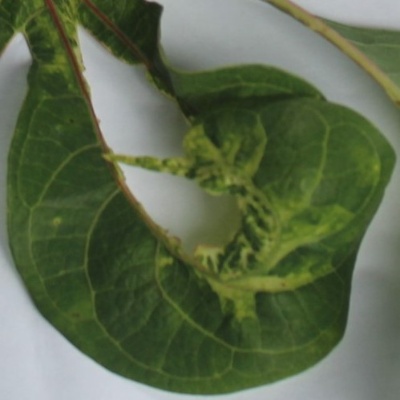
Crop: Cassava
Condition: mosaic